Boda boda

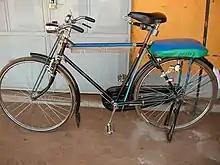
Bicycle boda boda in Masindi, Uganda c. 2009

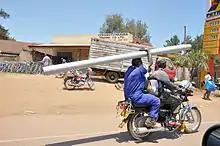
Motorcycle boda boda in Uganda c. 2010

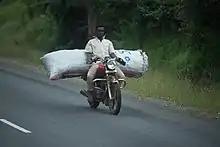
Boda boda driver in Tanzania c. 2017

Boda bodas are bicycles and motorcycle taxis commonly found in East Africa. While motorcycle taxis like boda bodas are present throughout Africa and beyond, the term "boda boda" is specific to East Africa. In Kenya, they are more frequently called piki pikis or Boda. Their ubiquitous presence in East African cities is the result of a number of factors including an increasing demand for public transit, the ability to purchase motorcycles on credit, and an influx of cheap imports from Indian manufacturers like Bajaj and high level of unemployment among the youth. In the countries where they are present, boda bodas can provide transportation options to riders and job opportunities to drivers while at the same time resulting in an increase in road hazards and collisions and unnecessary injuries and deaths.